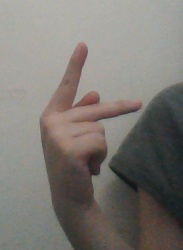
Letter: dha